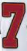
Number: 7